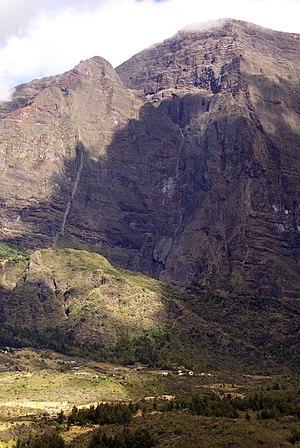
La falaise du Grand Bénard haute de 1.200 m au-dessus du village de Marla dans le cirque de Mafate sur l'île de La Réunion, avec plusieurs dykes clairement visibles
Le Grand Bénare est un sommet montagneux de l'île de La Réunion, département d'outre-mer français dans le sud-ouest de l'océan Indien. Considéré comme le troisième plus haut sommet de l'île après le Piton des Neiges et le Gros Morne, il atteint 2 898 mètres d'altitude, ce qui fait de lui le point culminant de la commune de Trois-Bassins. Son nom lui viendrait du malgache « Benara » signifiant « où il fait très froid » en français.